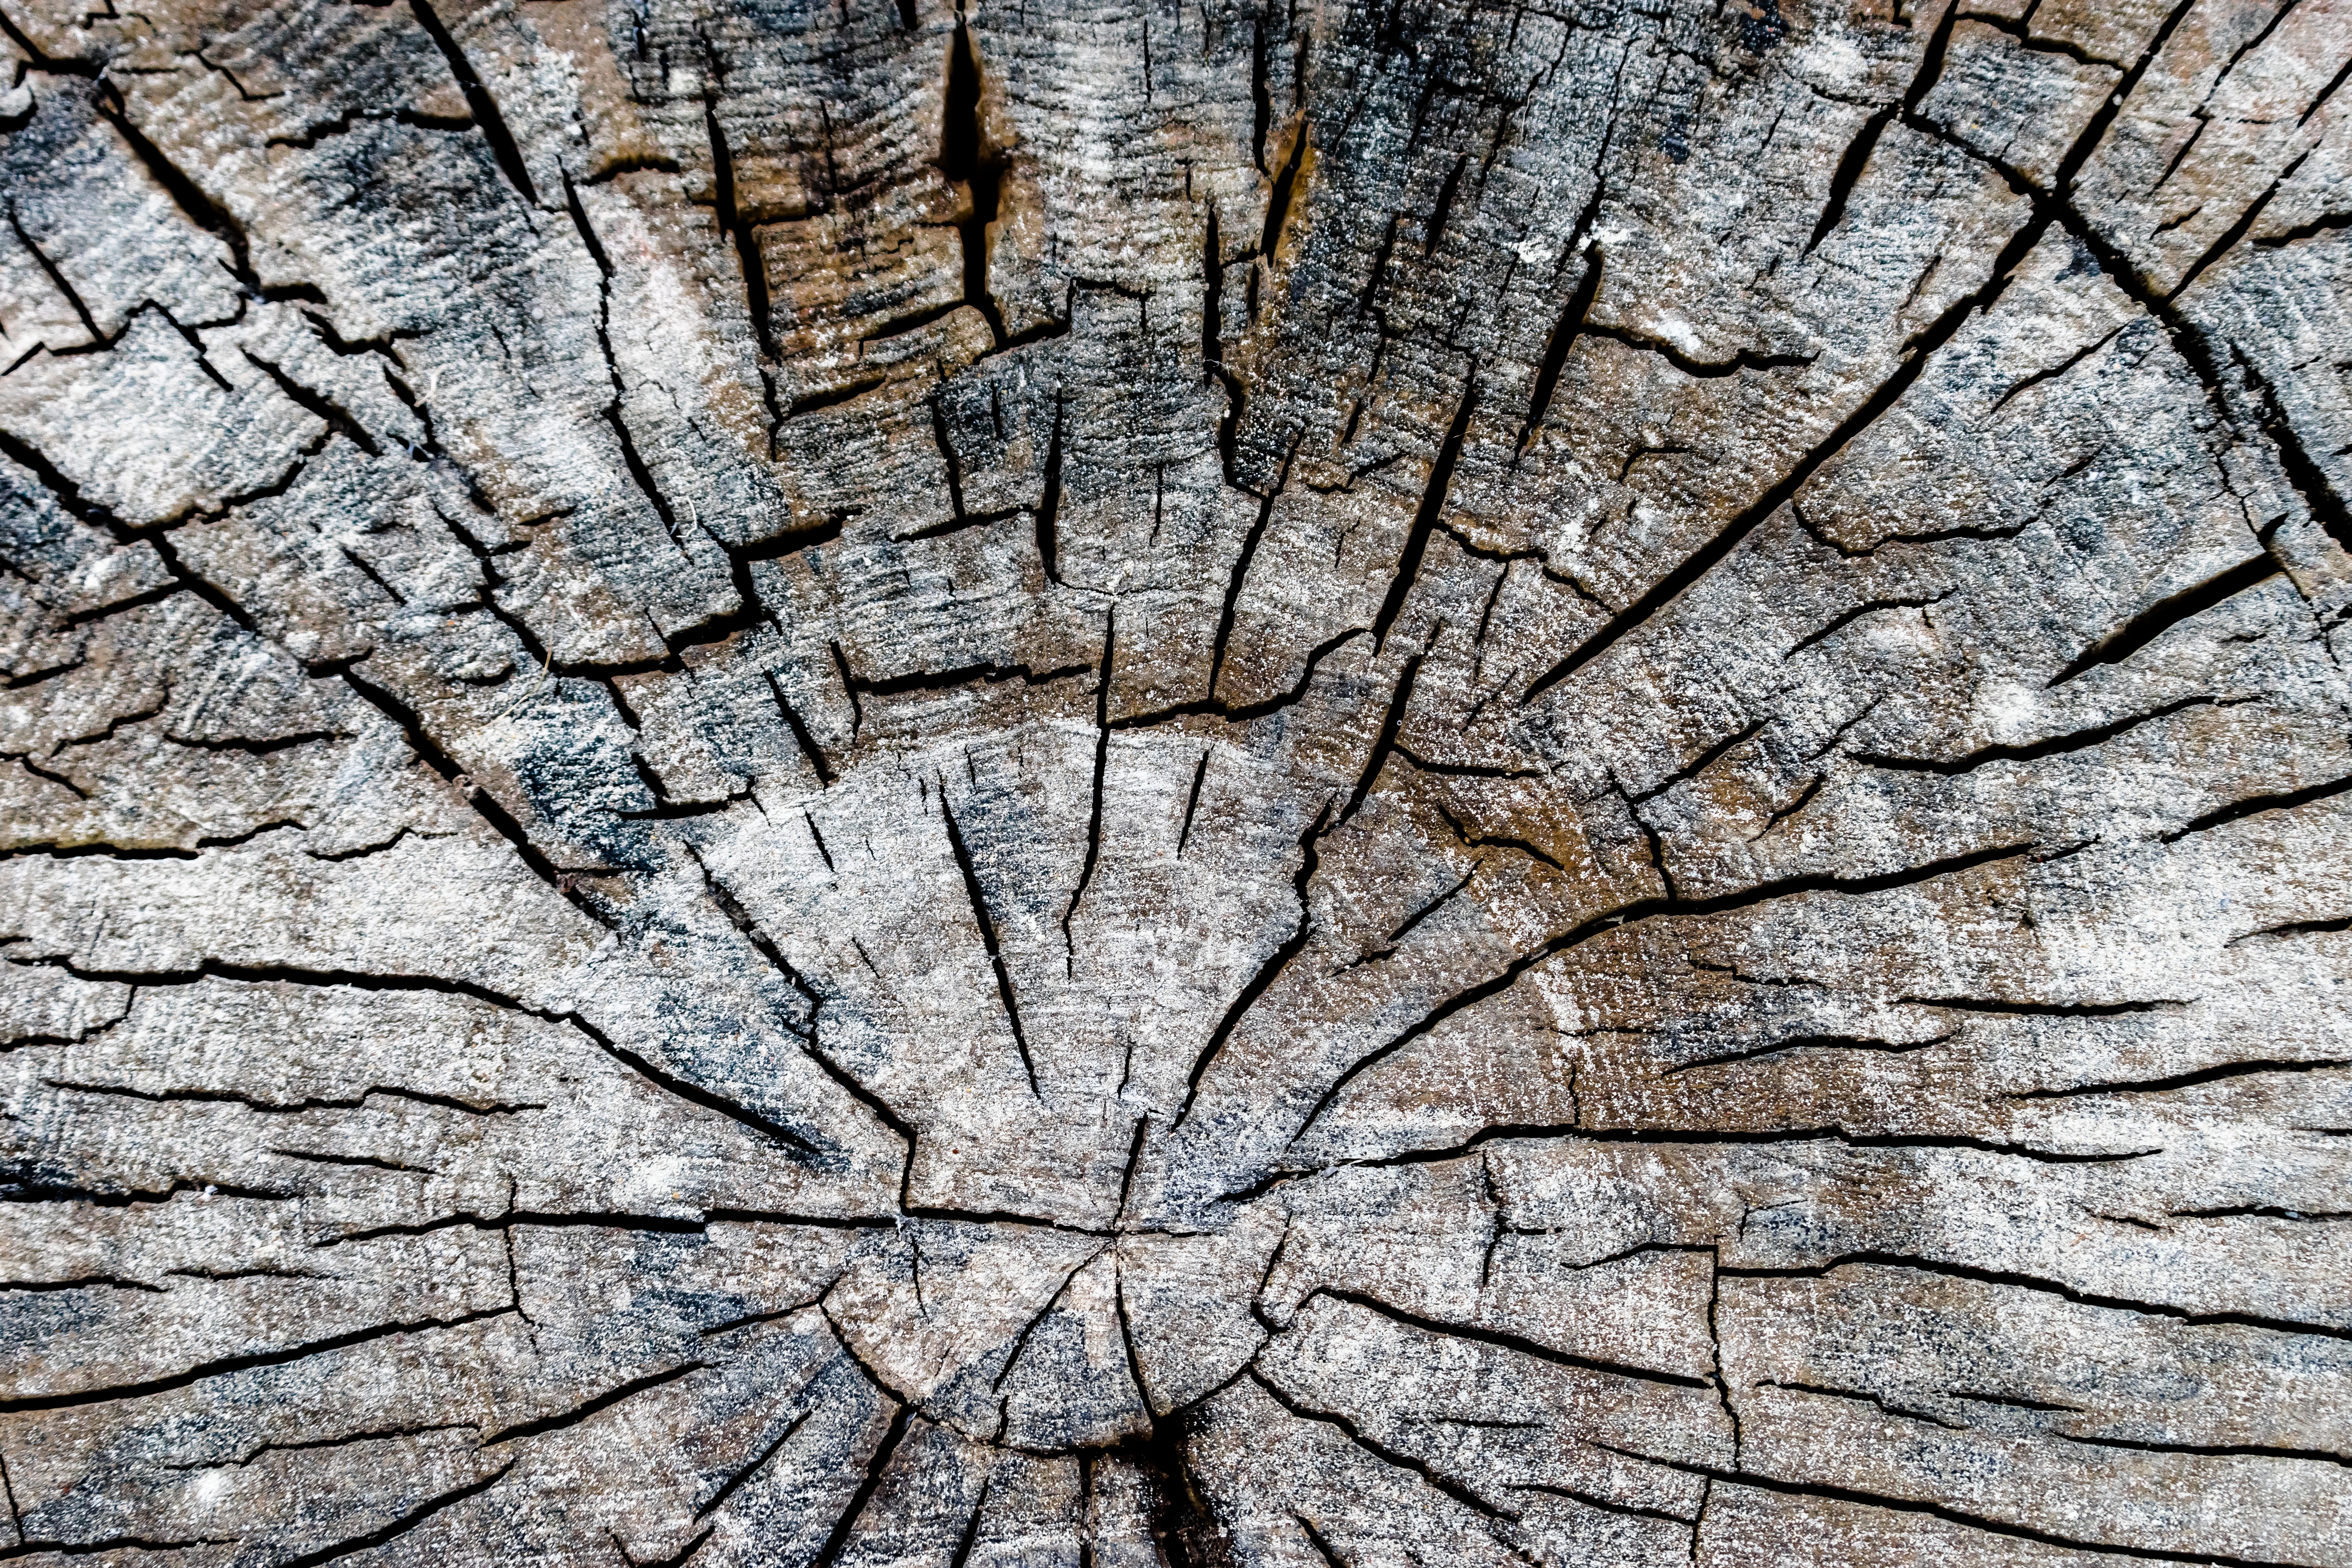
tree, trunk, wood, tree stump, woody plant, close up, plant, pattern, symmetry